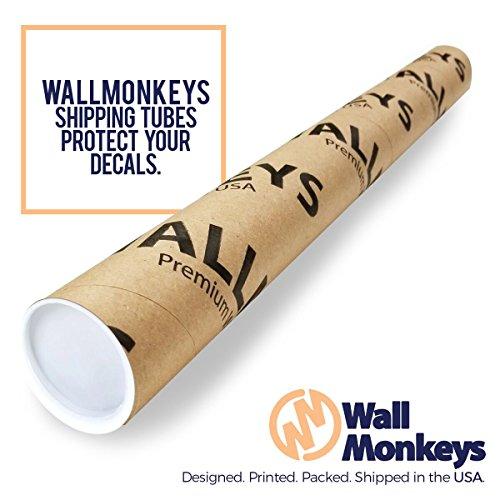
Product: Wallmonkeys GEN-16416-36 WM137578 Cute Baby Green and Yellow Cartoon Fish Peel and Stick Wall Decals (36 in W x 30 in H), Large
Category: Baby Products | Nursery | Décor | Wall Décor | Stickers
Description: Great Condition.
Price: $59.99 $59.99
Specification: ASIN:B016093LG4|ShippingWeight:1.16pounds|DomesticShipping:Currently,itemcanbeshippedonlywithintheU.S.andtoAPO/FPOaddresses.ForAPO/FPOshipments,pleasecheckwiththemanufacturerregardingwarrantyandsupportissues.|InternationalShipping:Thisitemisnoteligibleforinternationalshipping.LearnMore|DateFirstAvailable:August21,2015